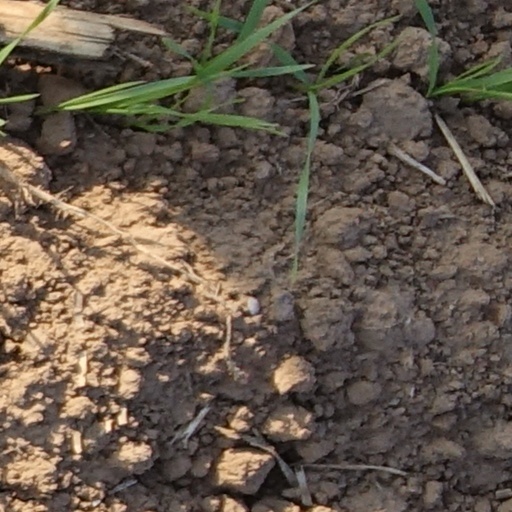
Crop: wheat